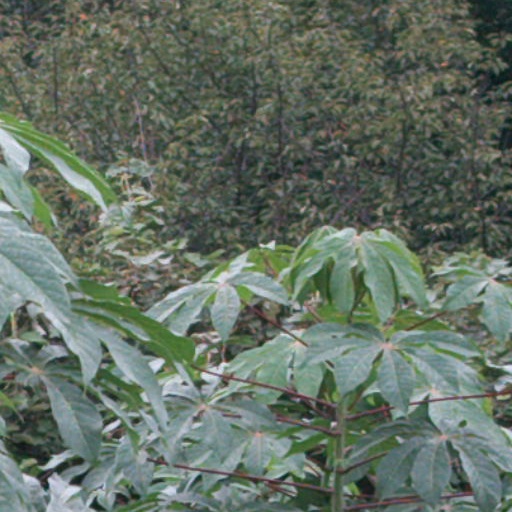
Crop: cassava